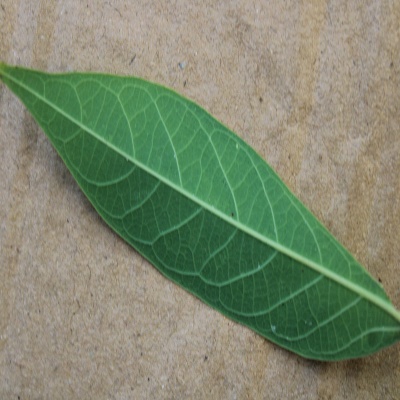
Crop: Cassava
Condition: healthy